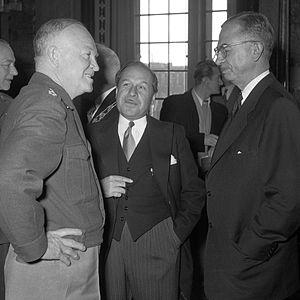
Pierre Dupuy est un avocat et diplomate canadien, né à Montréal, Québec. Il étudia le droit à l’Université de Montréal et à la Sorbonne, à Paris.